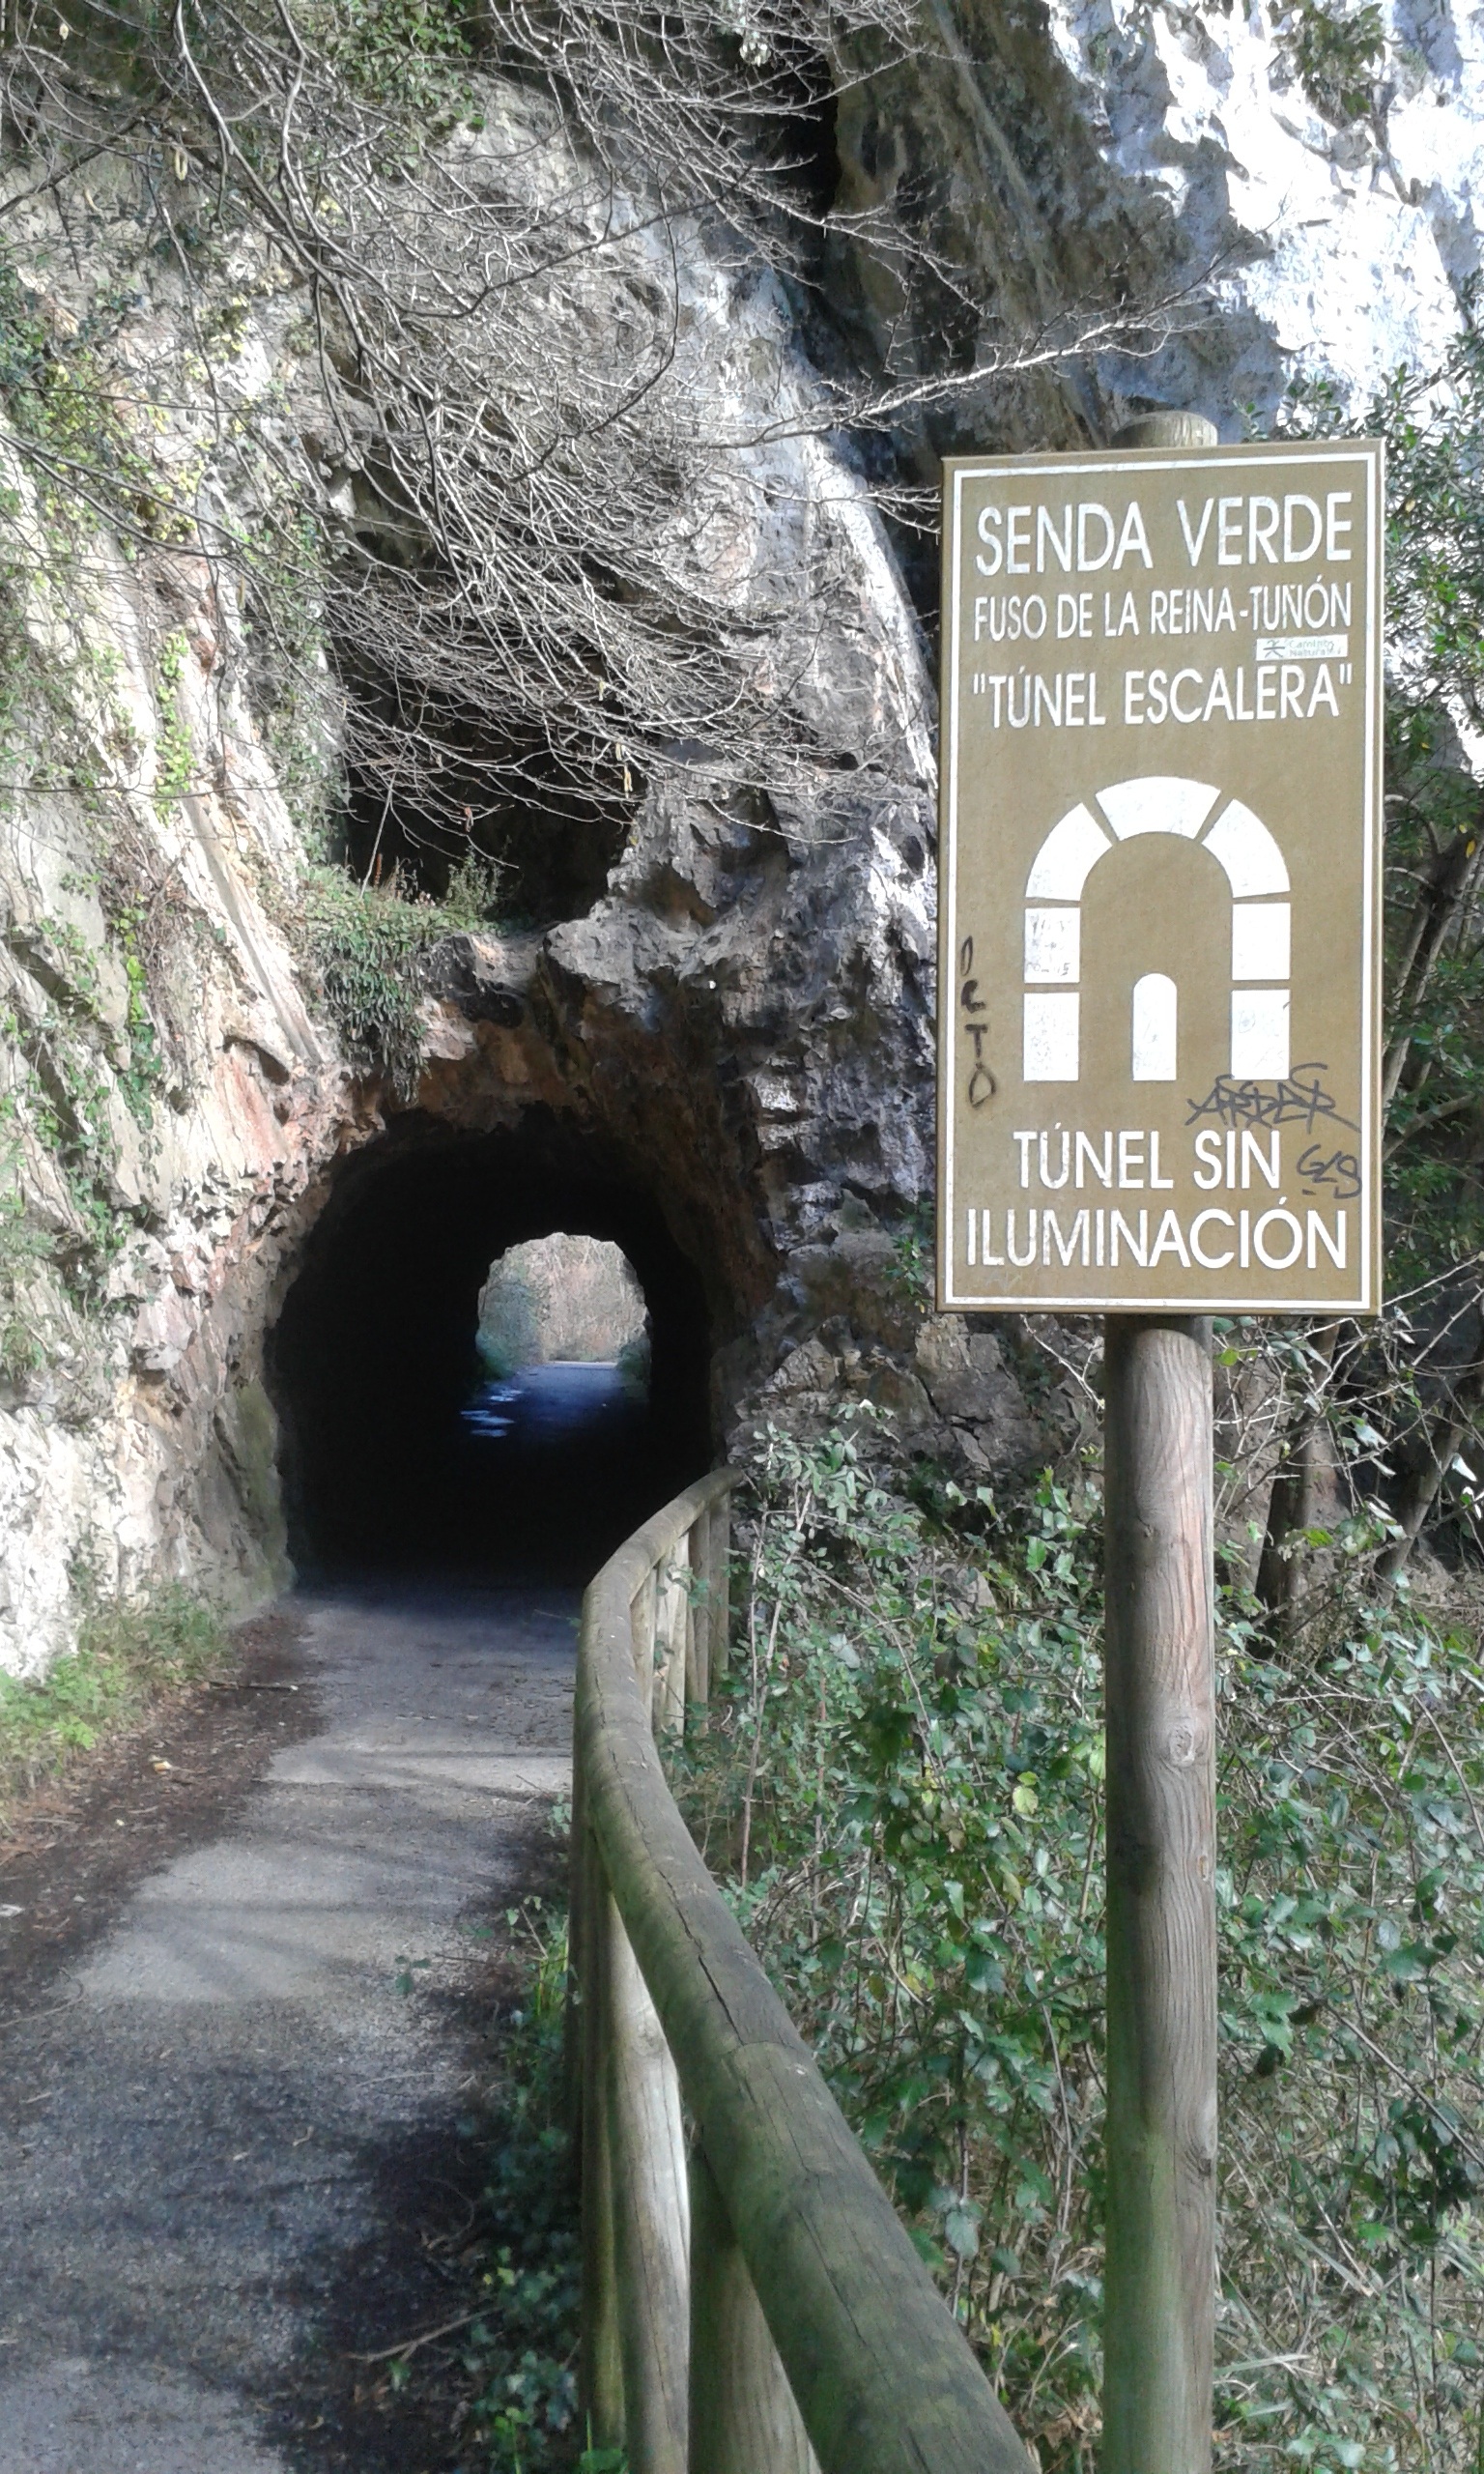
landscape, nature, path, trail, tunnel, walk, rural, tourism, trees, infrastructure, asturias, green path